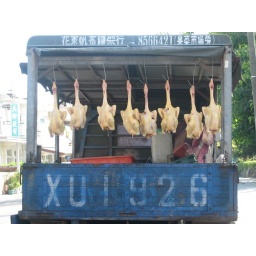
Chickens for sale hanging off the back of a truck in Hualien. Apparently these are Taiwanese mountain chicken